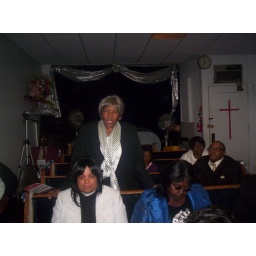
Mother Crowford standing, Evangelist Jefferson in black and white, Pastor Clark in blue